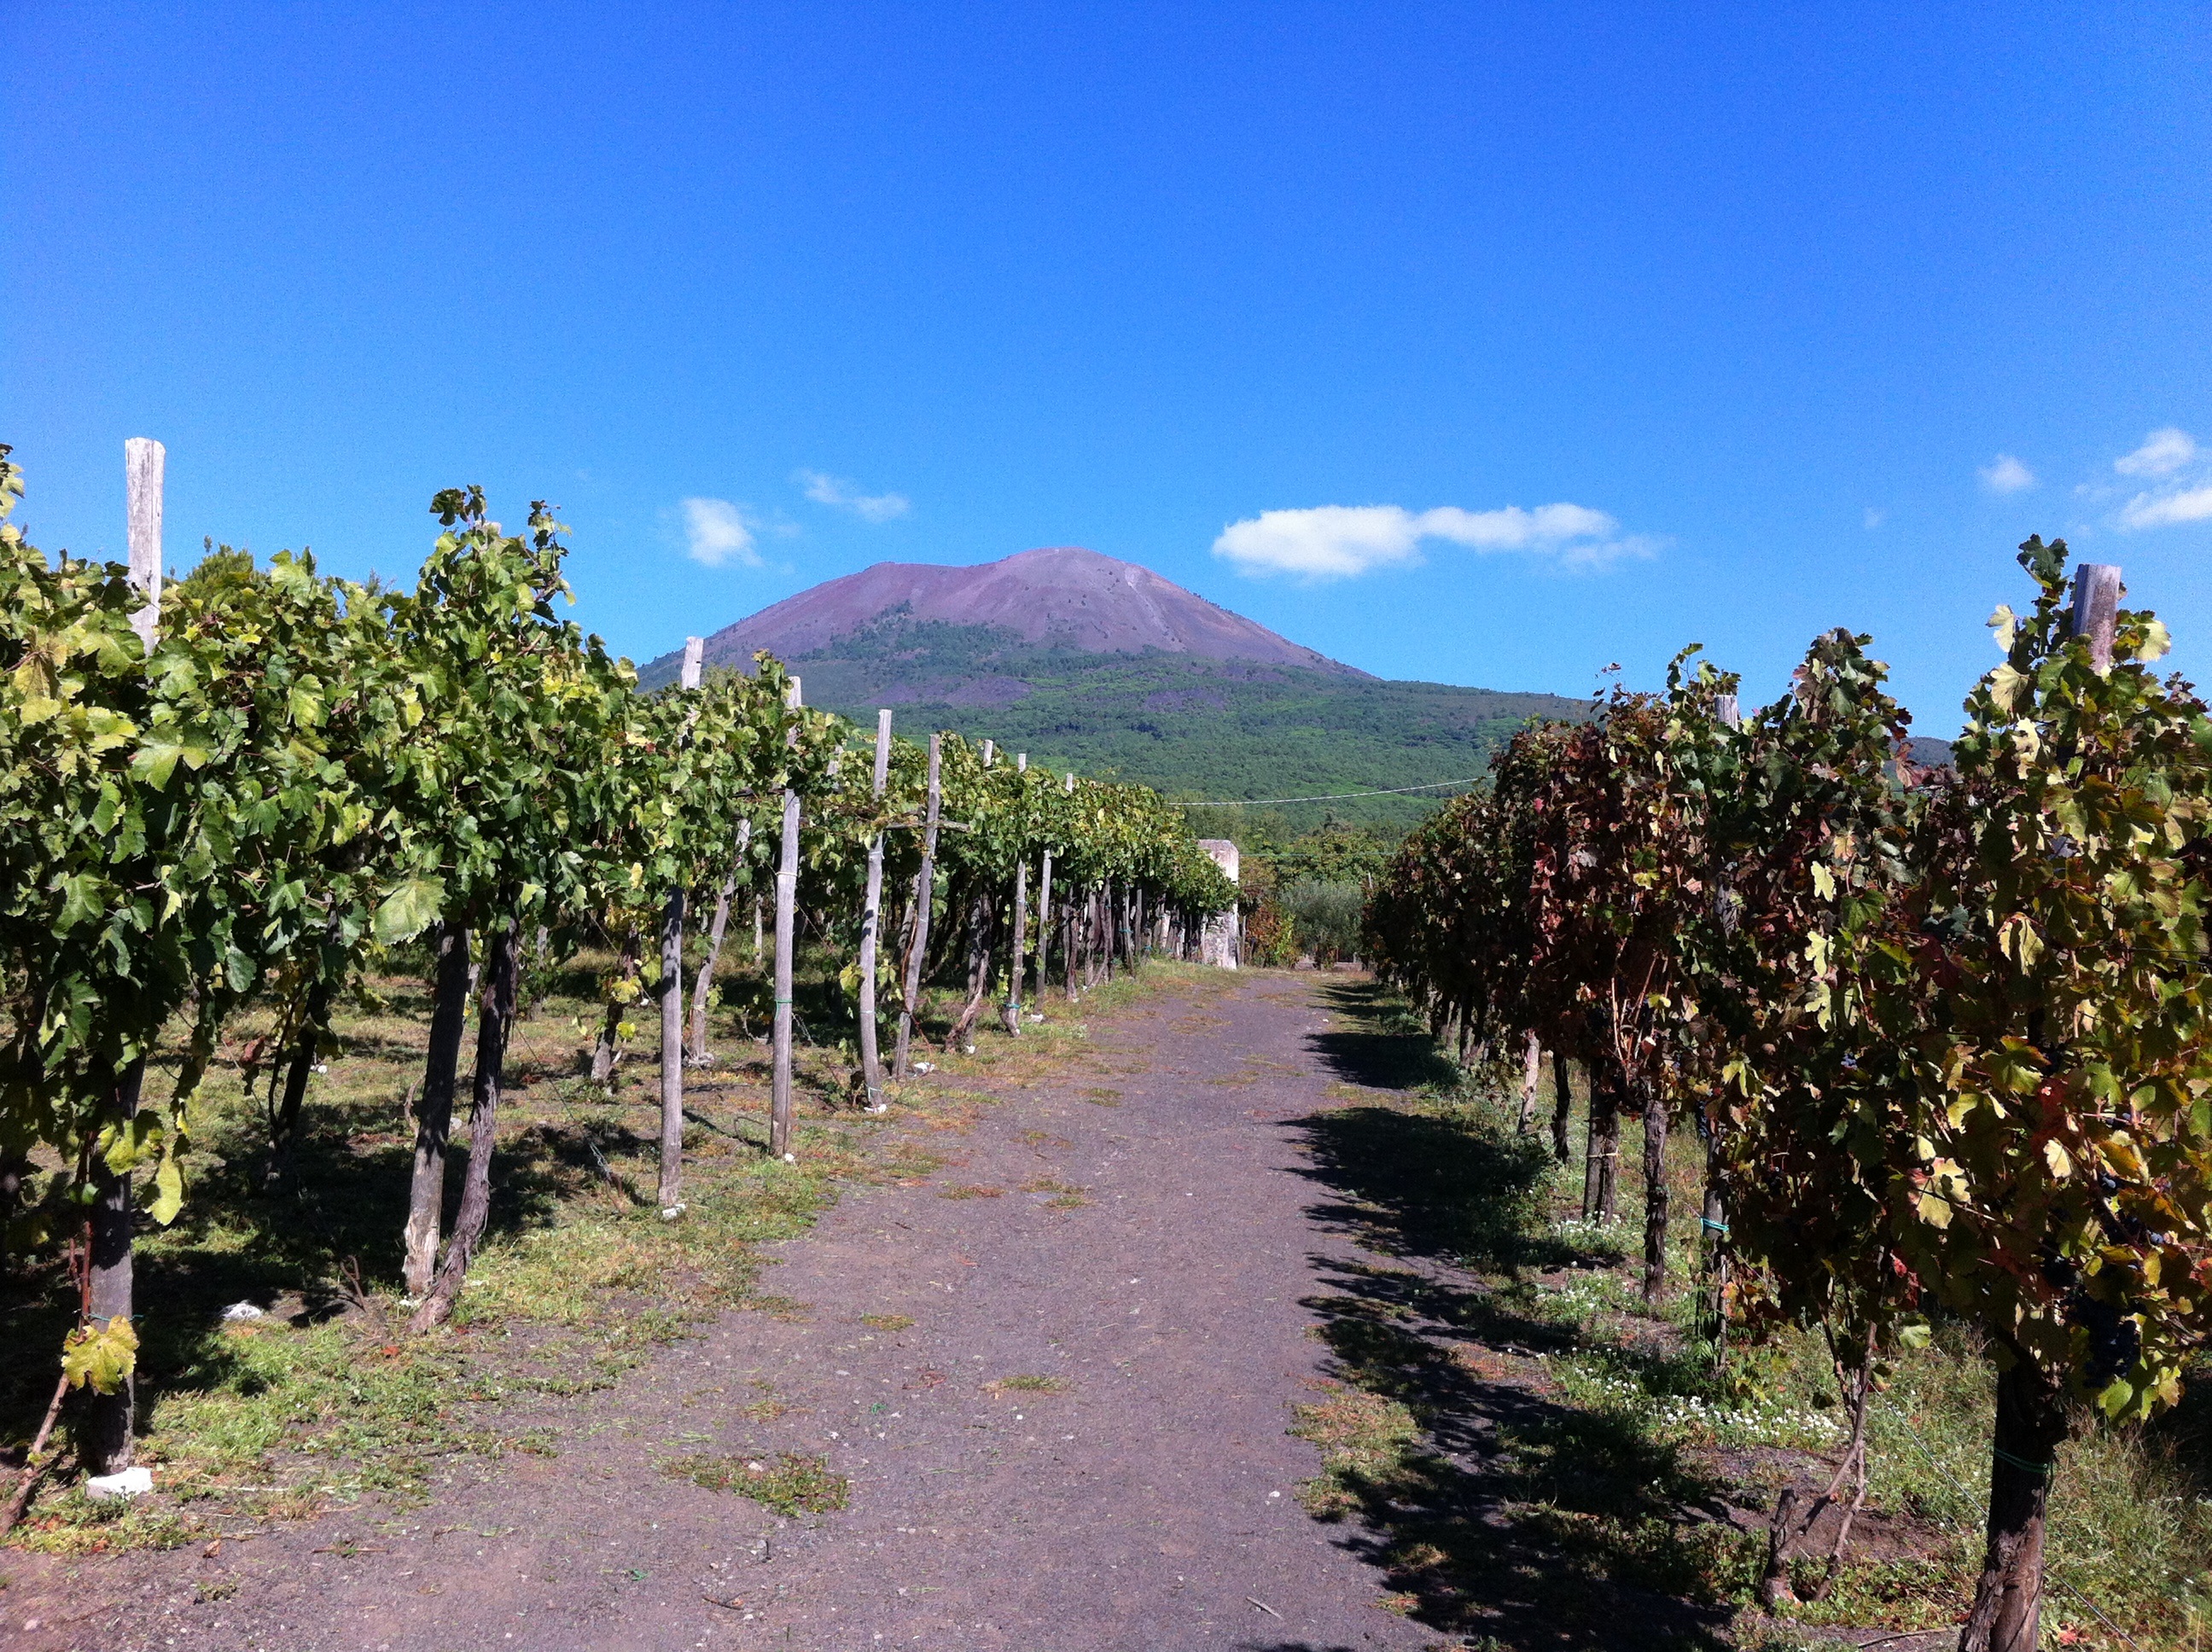
vineyard, field, flower, volcano, agriculture, grapes, plantation, volcanic, naples, vesuvius